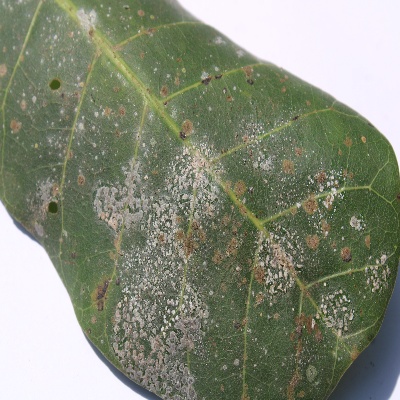
Crop: Cashew
Condition: red rust